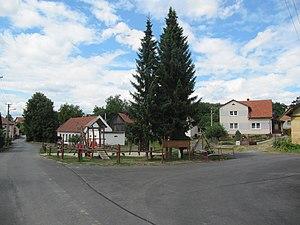
Křekov est une commune du district et de la région de Zlín, en République tchèque. Sa population s'élevait à 190 habitants en 2018.